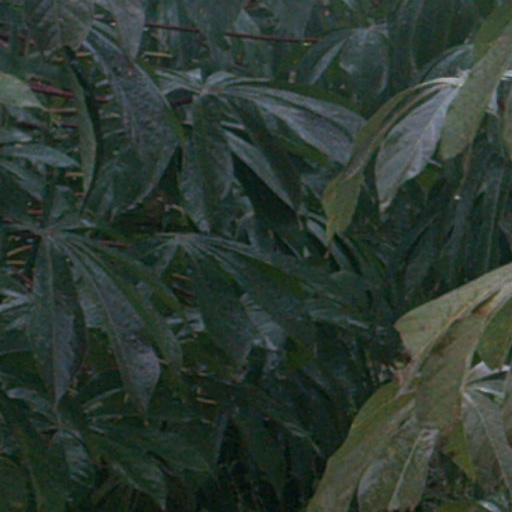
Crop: cassava